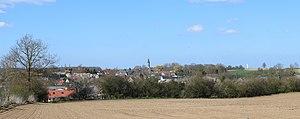
Panorama du village
Vaux-Andigny est une commune française située dans le département de l'Aisne, en région Hauts-de-France.